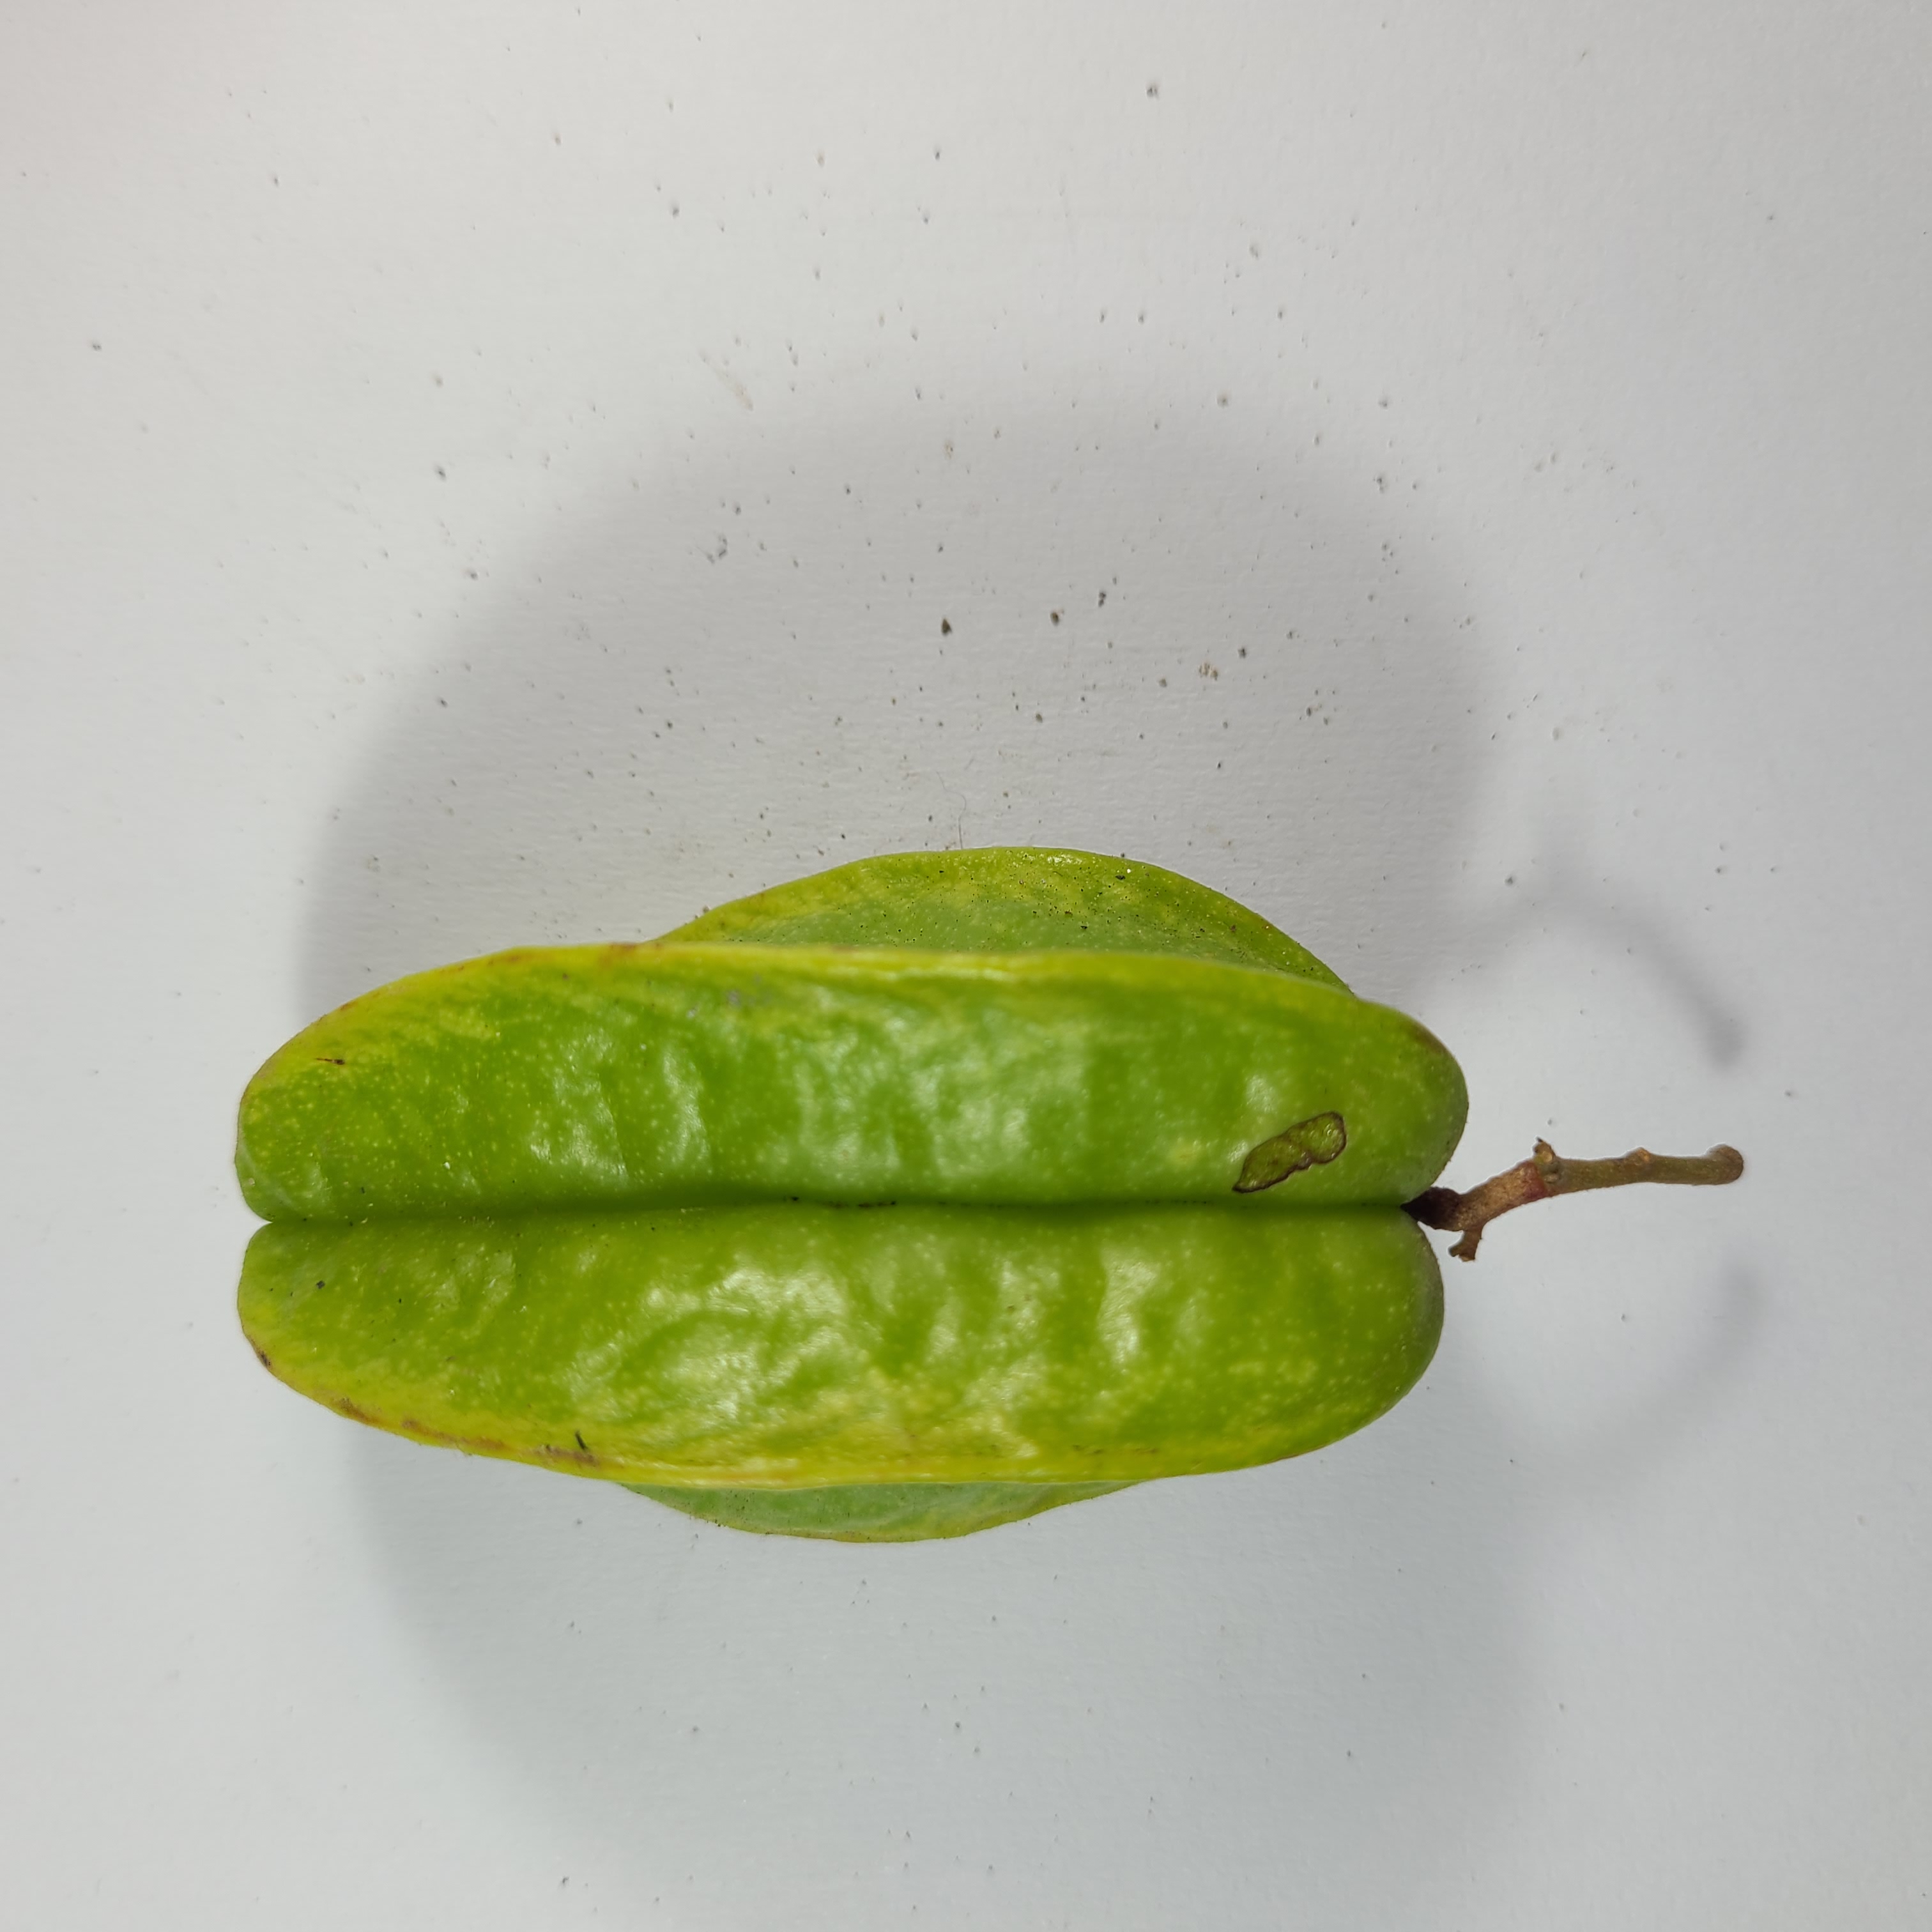
Label: Unhealthy Fruits